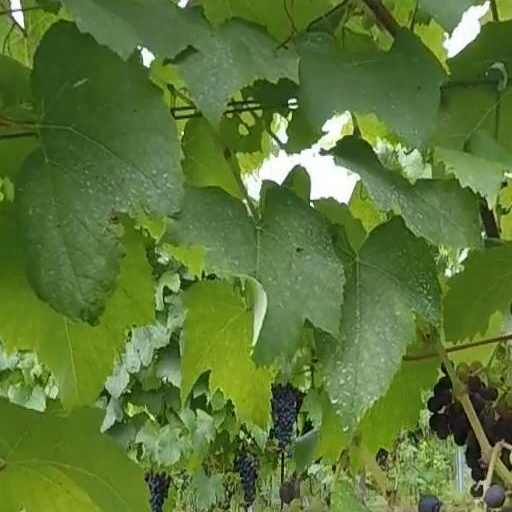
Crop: grape